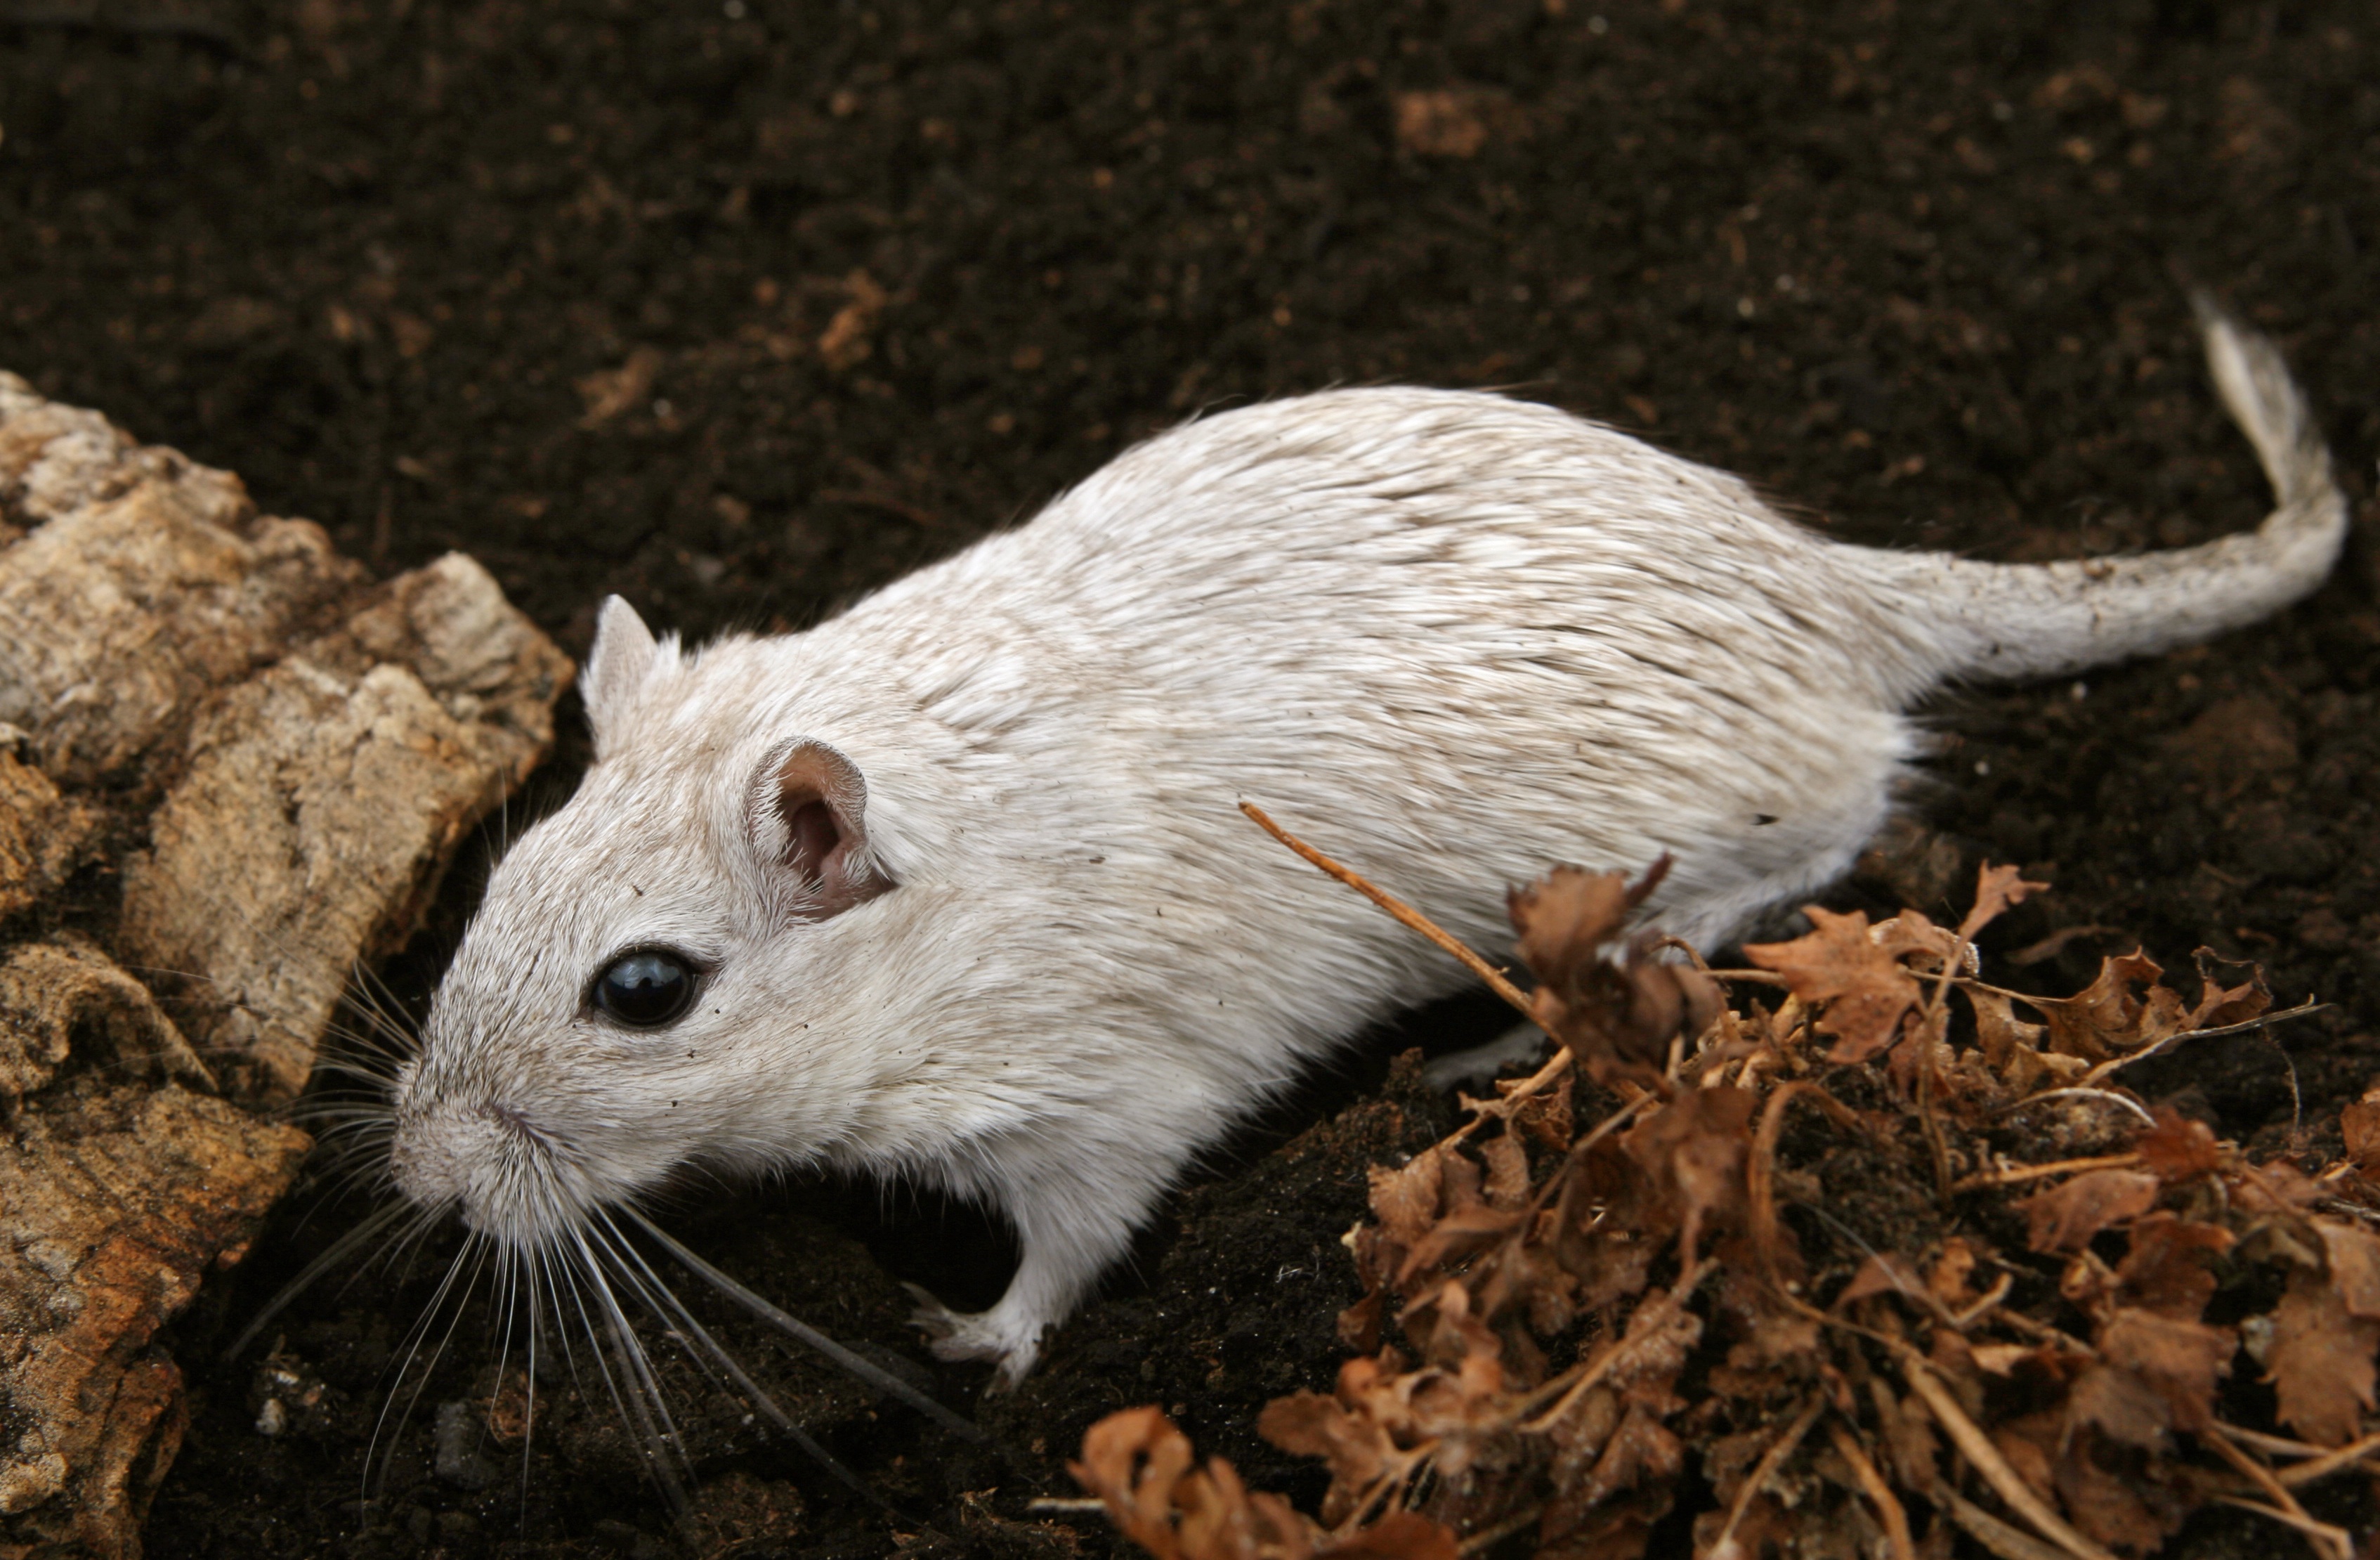
girl, mouse, animal, cute, female, wildlife, wild, pet, fur, young, critter, macro, small, brown, mammal, closeup, close, hamster, rodent, fauna, close up, rat, outdoors, face, nose, eyes, whiskers, grey, lovely, tail, furry, ears, hairy, smell, vertebrate, funny, creature, hairs, up, beautiful, soft, domestic, pretty, cuddly, pest, attractive, gorgeous, sniff, mice, vermin, gerbil, muroidea, muridae